Seville

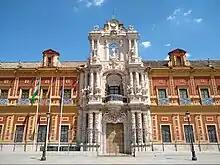
The 18th-century Baroque portal of the "Palacio de San Telmo"

The Seville Cathedral, officially the Cathedral of Saint Mary of the See, is considered the largest Gothic cathedral in the world and one of the largest cathedrals in the world. Incorporating parts of the city's former main mosque that was built under the Almohads in the 12th century, the current building is a massive Gothic structure begun after 1401 and finished in 1506, with additional reconstruction occurring between 1511 and 1519. The church contains a number of important tombs, including one of the two claimed burial places of Christopher Columbus, as well as many important artworks, including the largest retable (altarpiece) in Spain. A number of later additions, mostly in Plateresque or Renaissance style, were added around the outside of the Gothic structure after its initial construction.